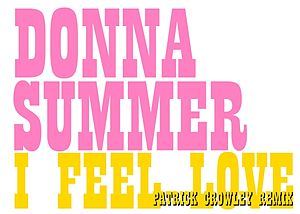
I Feel Love / Senere remix og genudgivelser
Cover til Patrick Cowleys remix
"""I Feel Love"" er en sang indspillet af Donna Summer fra hendes konceptalbum I Remember Yesterday fra 1977.